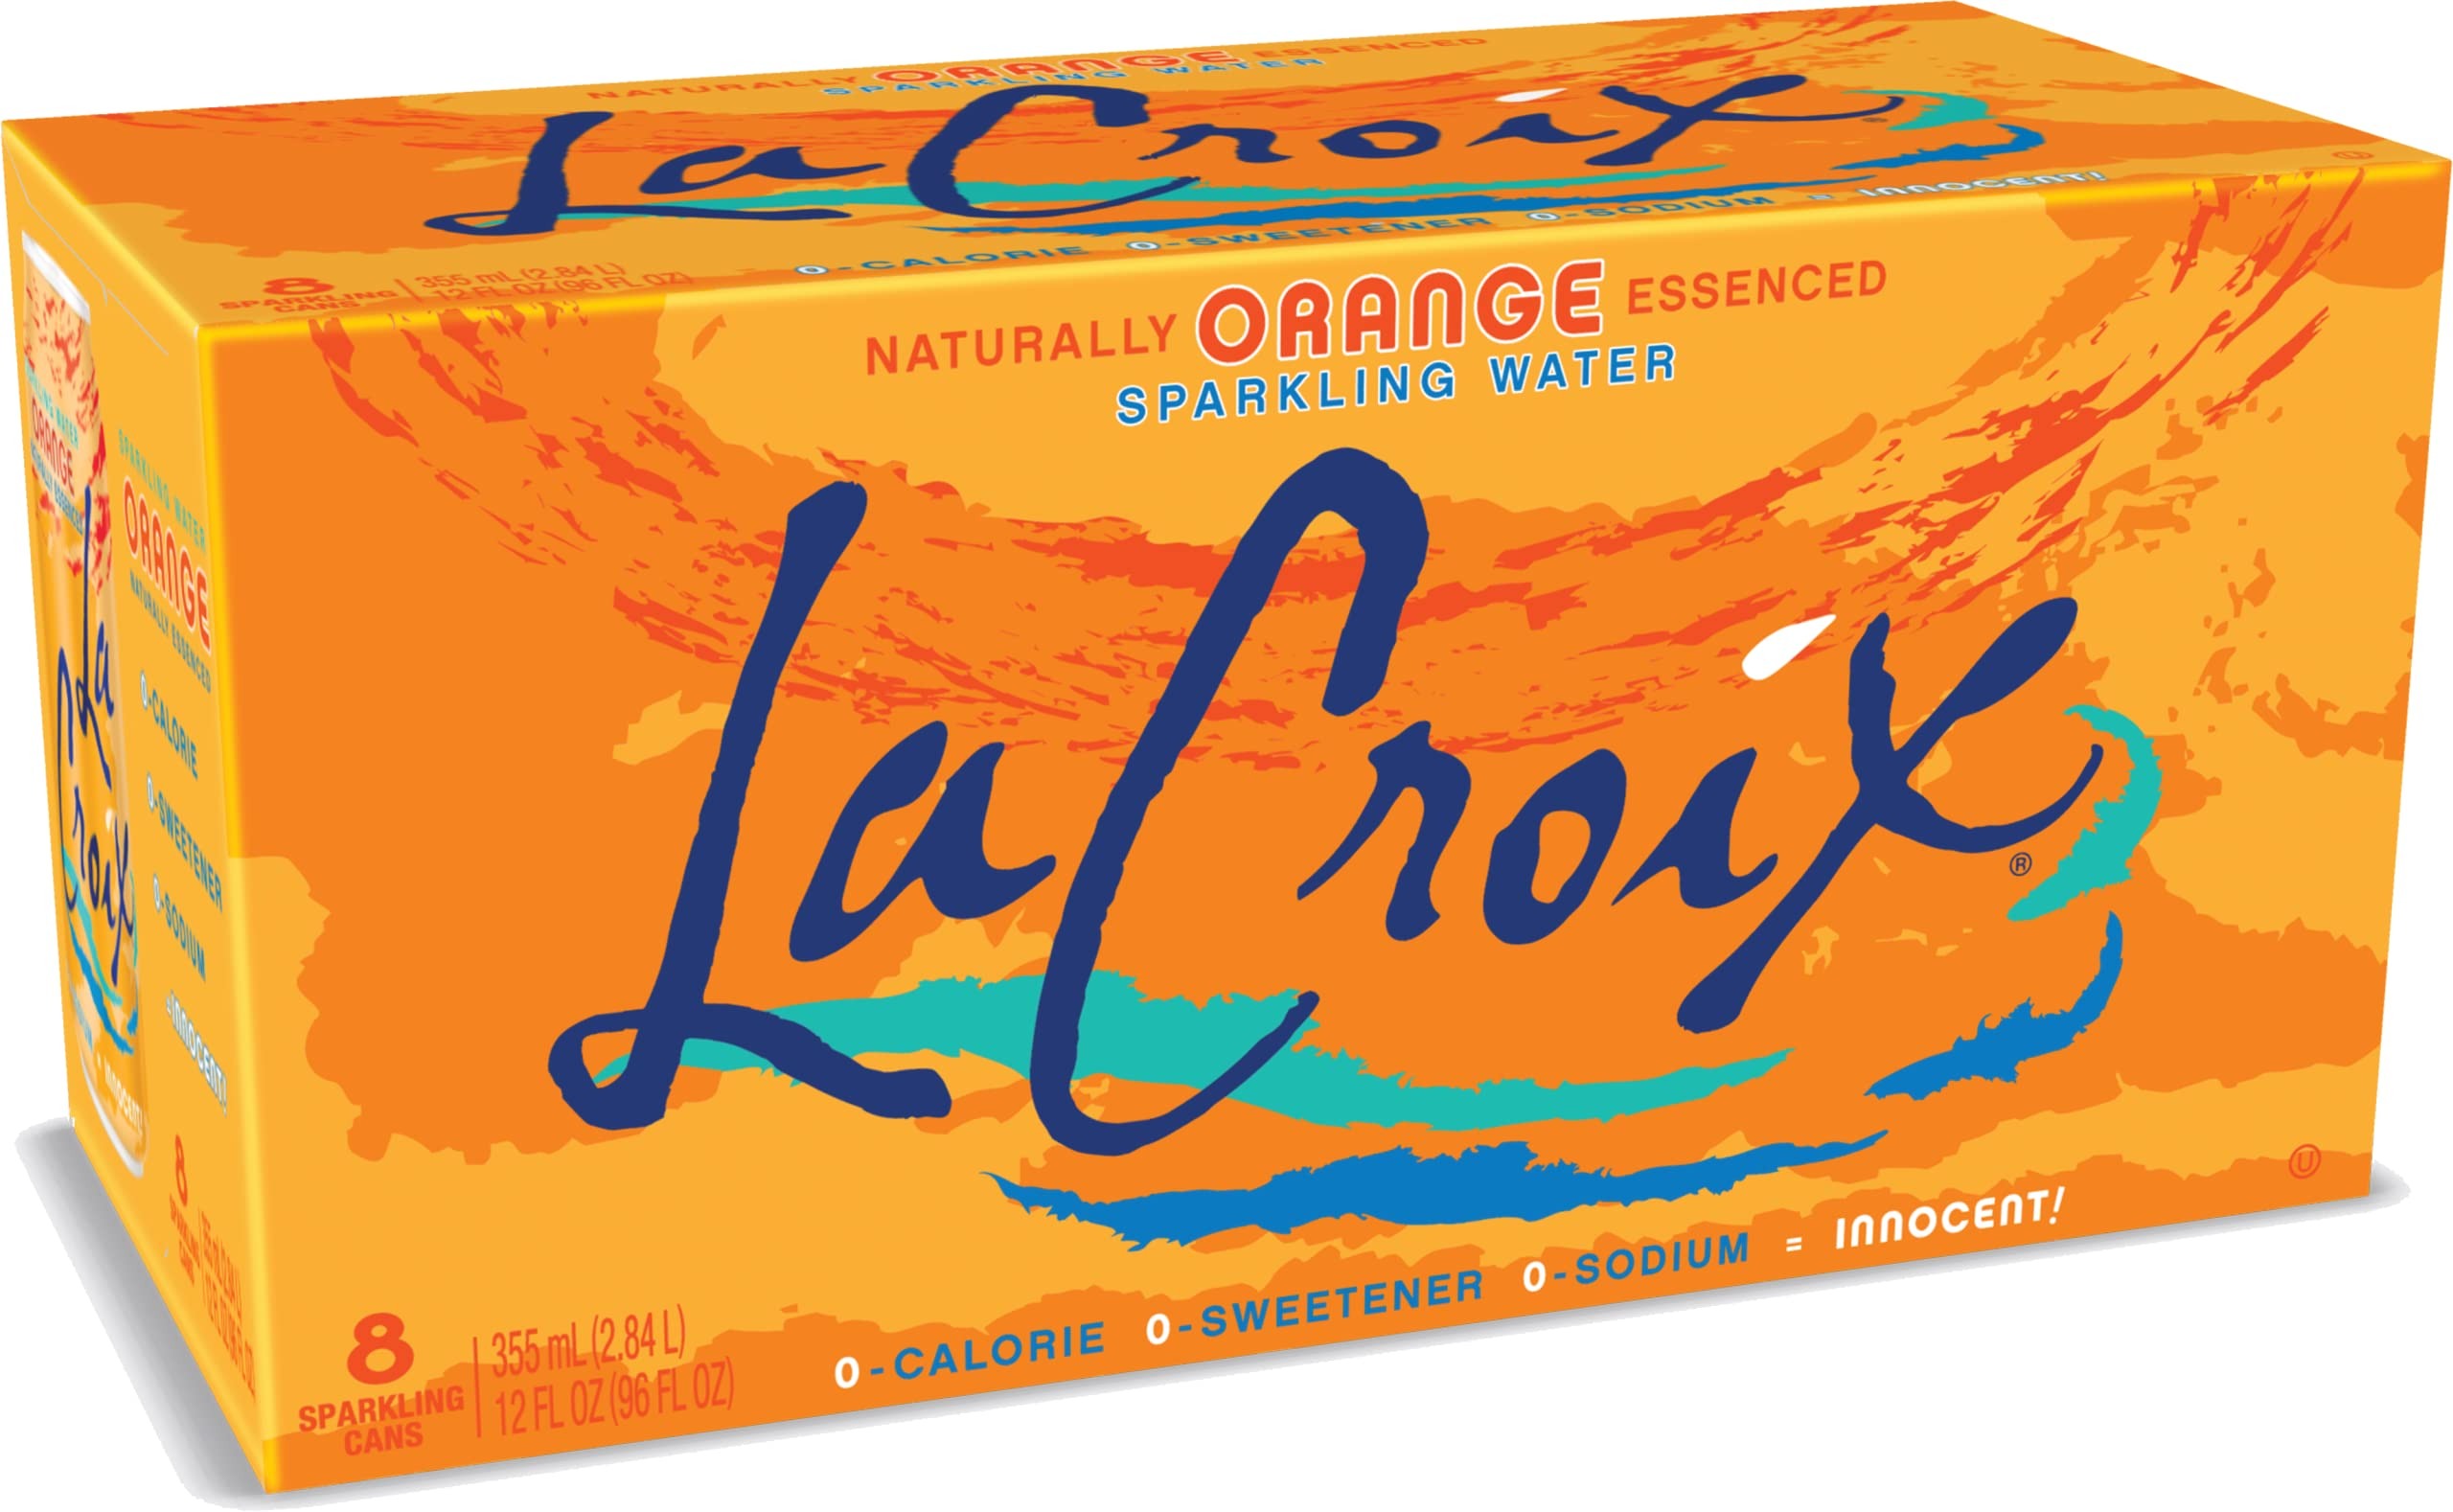
Item Name: LaCroix Sparkling Water, Orange, 12 Fl Oz (pack of 8)
Bullet Point 1: Orange - The Sunny Side of Life! Aroma of freshly squeezed with a natural lively citrus delivery.
Bullet Point 2: LaCroix Sparkling Waters are Gluten Free, Vegetarian, Kosher and non-GMO Project Verified, Whole 30 approved & environmentally friendly. LaCroix cans are sustainable, recyclable and are produced without a BPA liner.
Bullet Point 3: All LaCroix flavors are derived from natural essences, which give each LaCroix flavor its unique aroma, taste, and sensory experience -- in short, its distinctive flavor.
Bullet Point 4: Enjoy LaCroix Sparkling Water, a healthier alternative for you and your family with flavors that are beyond taste!
Bullet Point 5: It contains zero calories, zero sweeteners and zero sodium.
Value: 96.0
Unit: Fl Oz

Price: 4.115